Mental operations

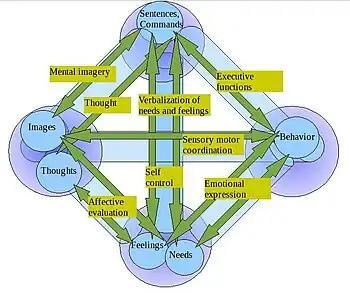
Mental operations: systems view.

Taking into account all mental processes, the following types of mental operations have been described: